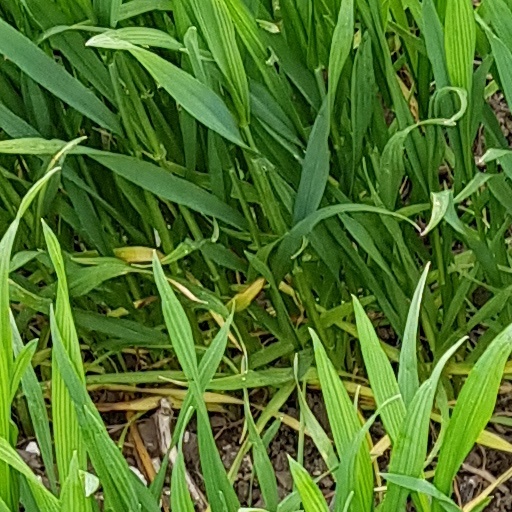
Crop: wheat